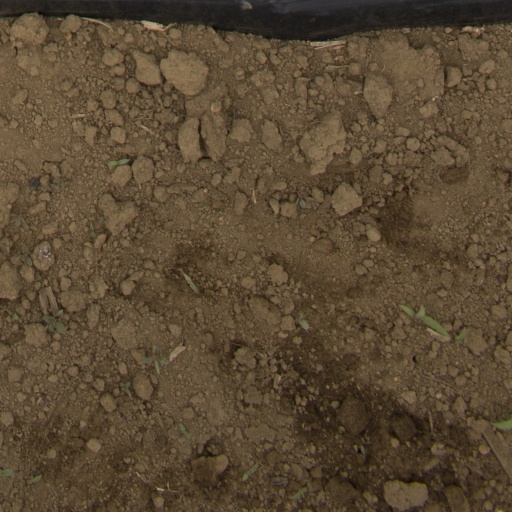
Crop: Jerusalem artichoke